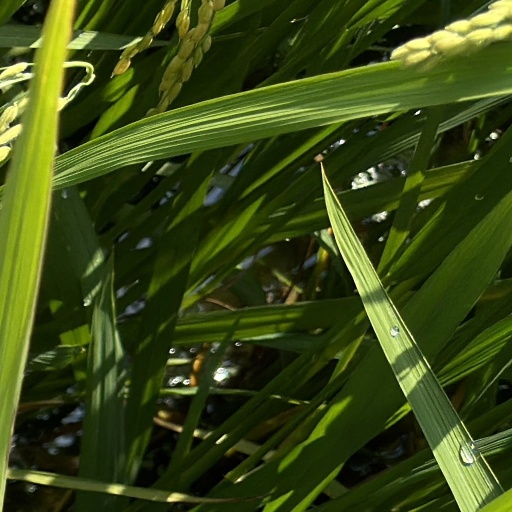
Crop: rice